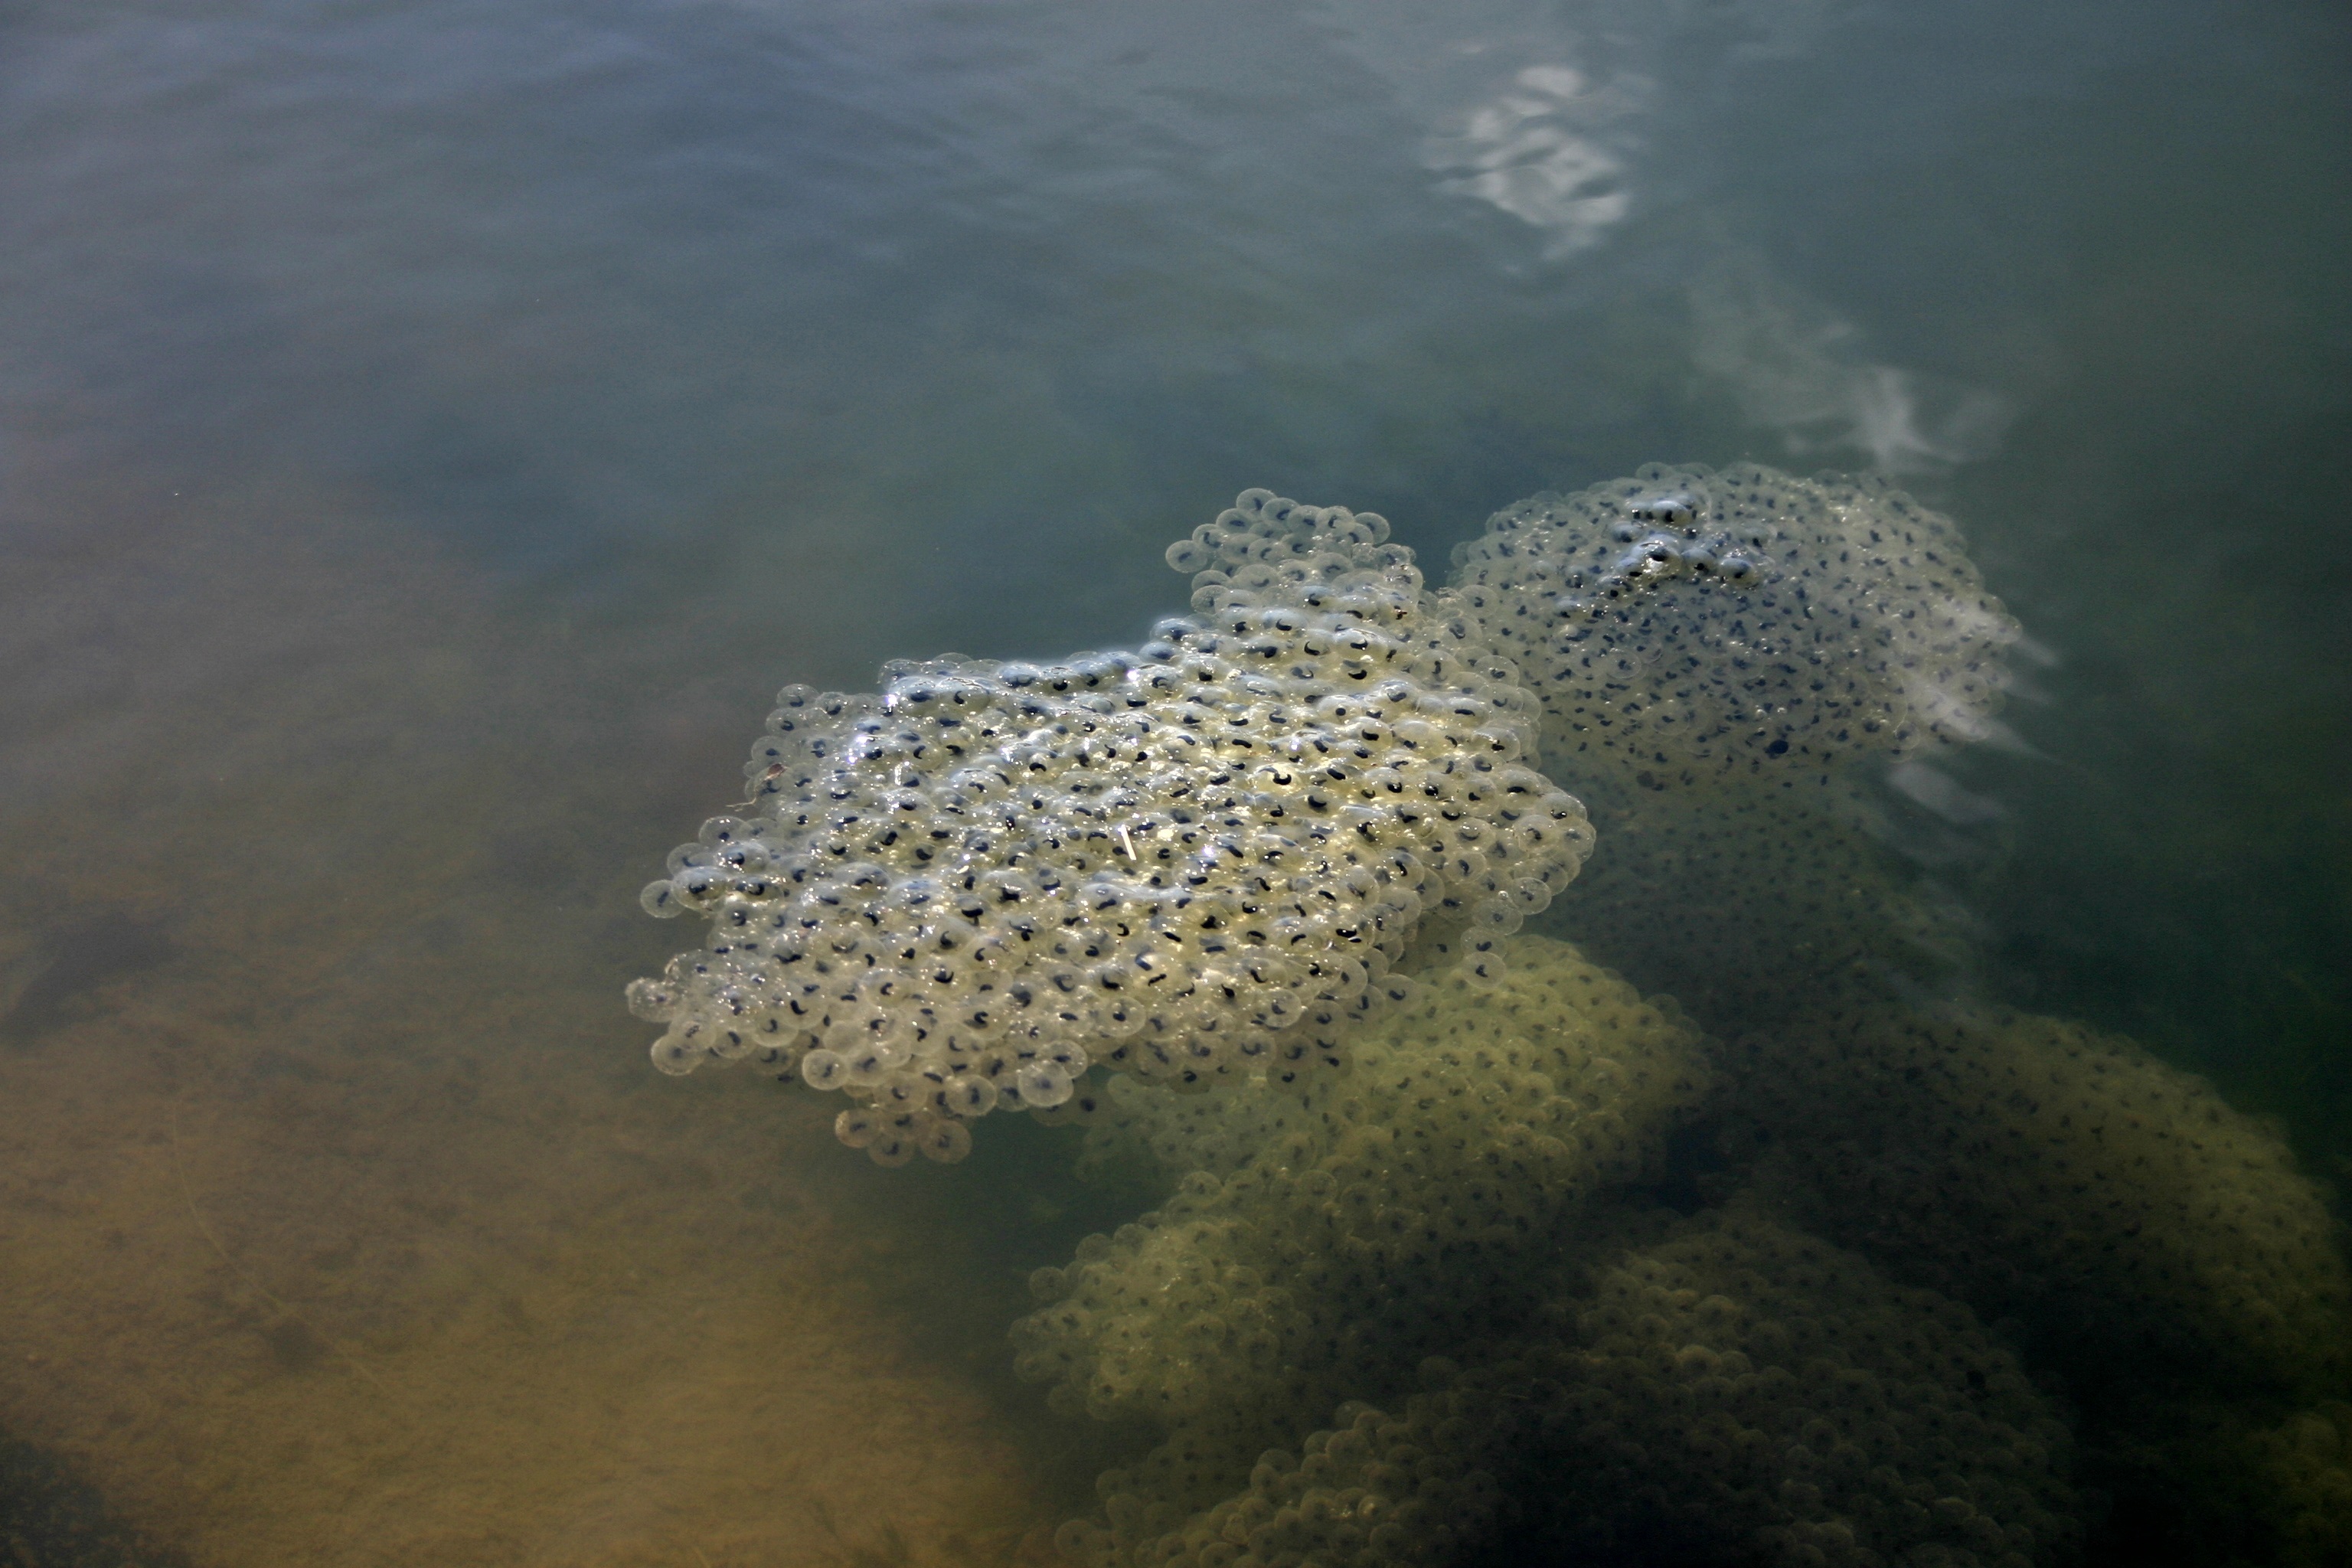
sea, water, nature, drop, pond, underwater, spring, biology, frog, file, egg, coral, coral reef, invertebrate, reef, spawn, amphibians, frog spawn, marine biology, marine invertebrates, stony coral